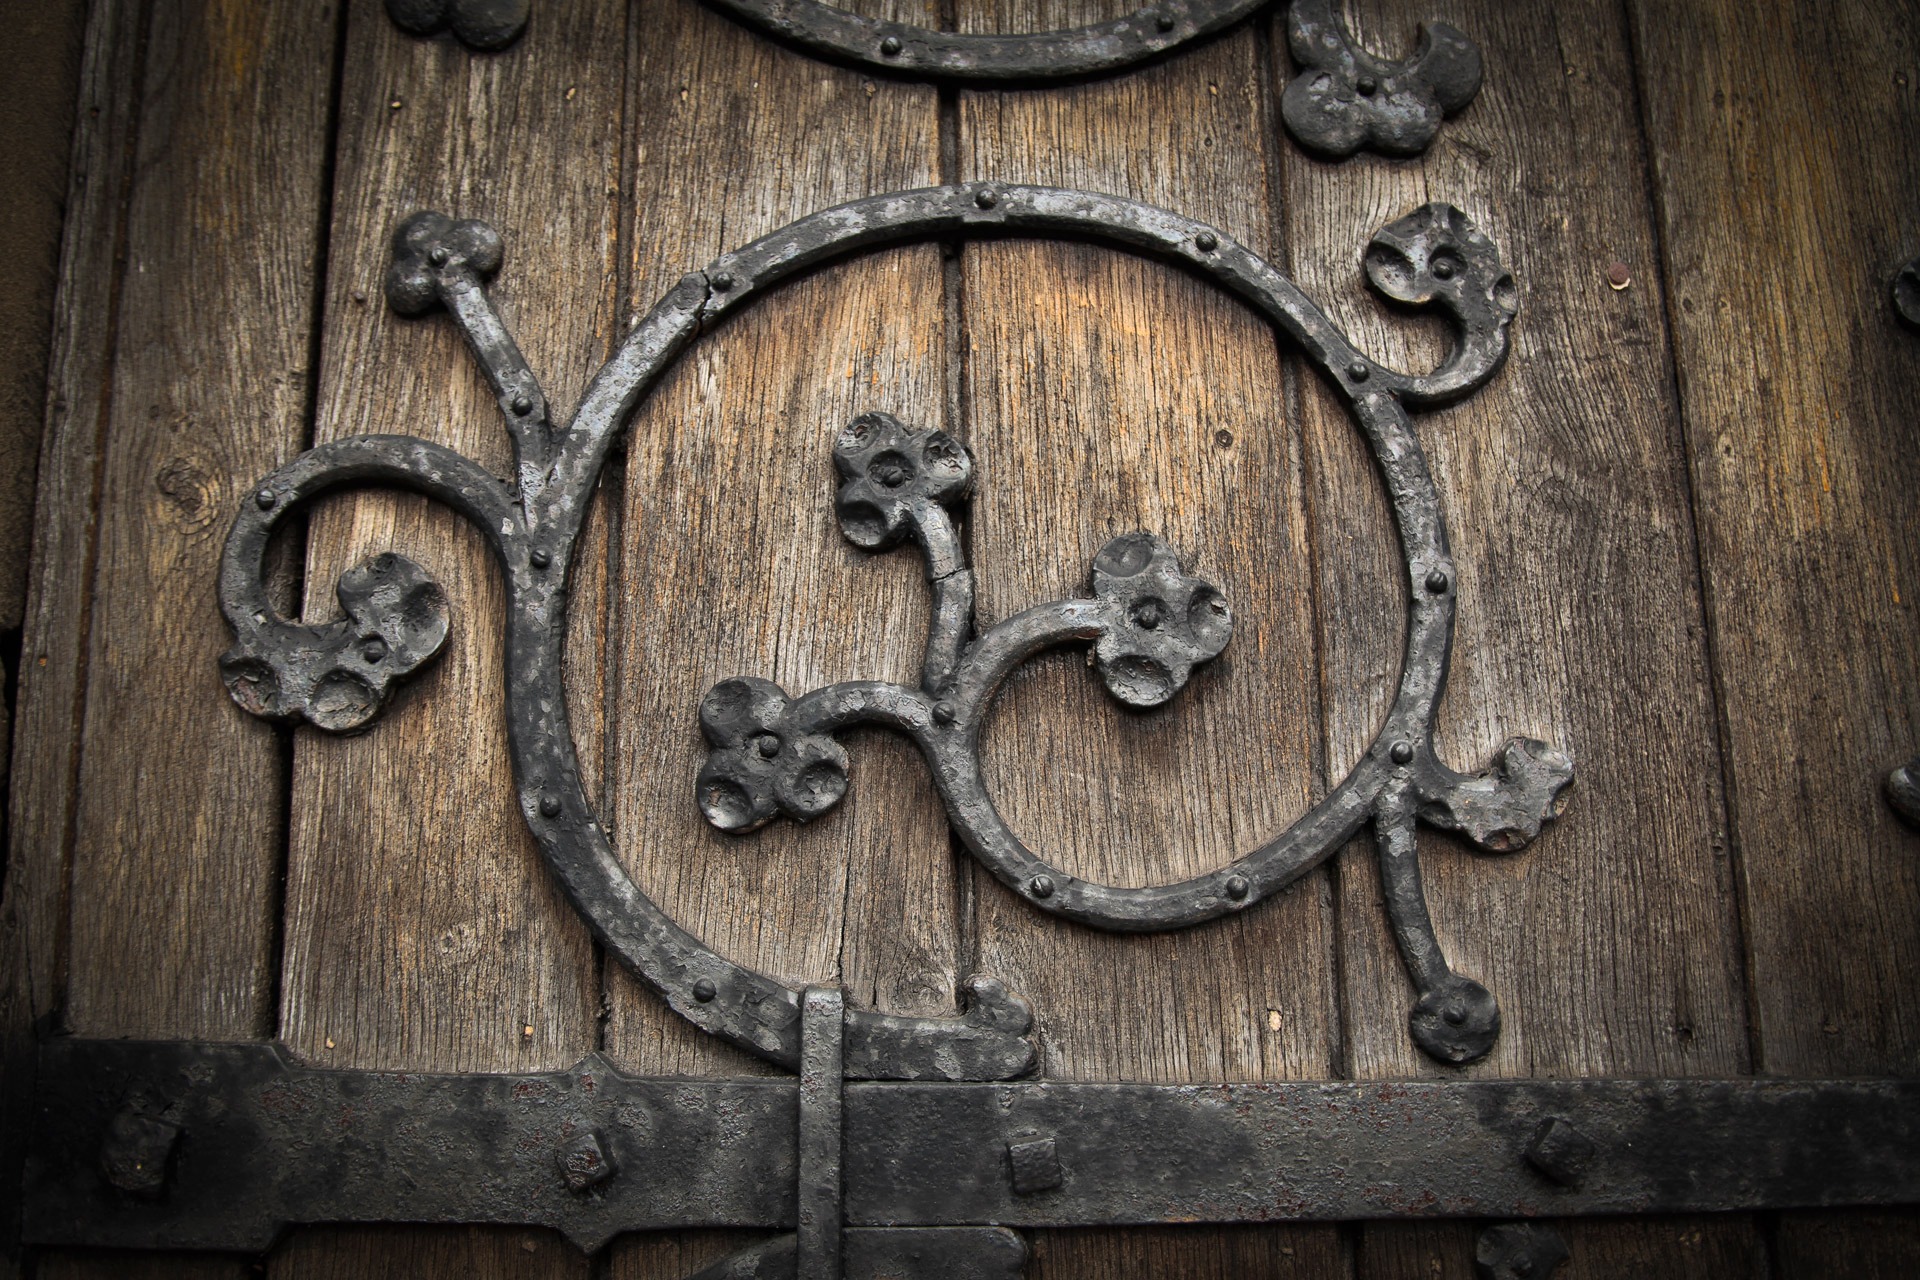
wood, number, wall, decoration, symbol, entrance, metal, metal work, church, exterior, door, gothic, sculpture, art, design, temple, iron, carving, relief, crafted, architecture design, ancient history